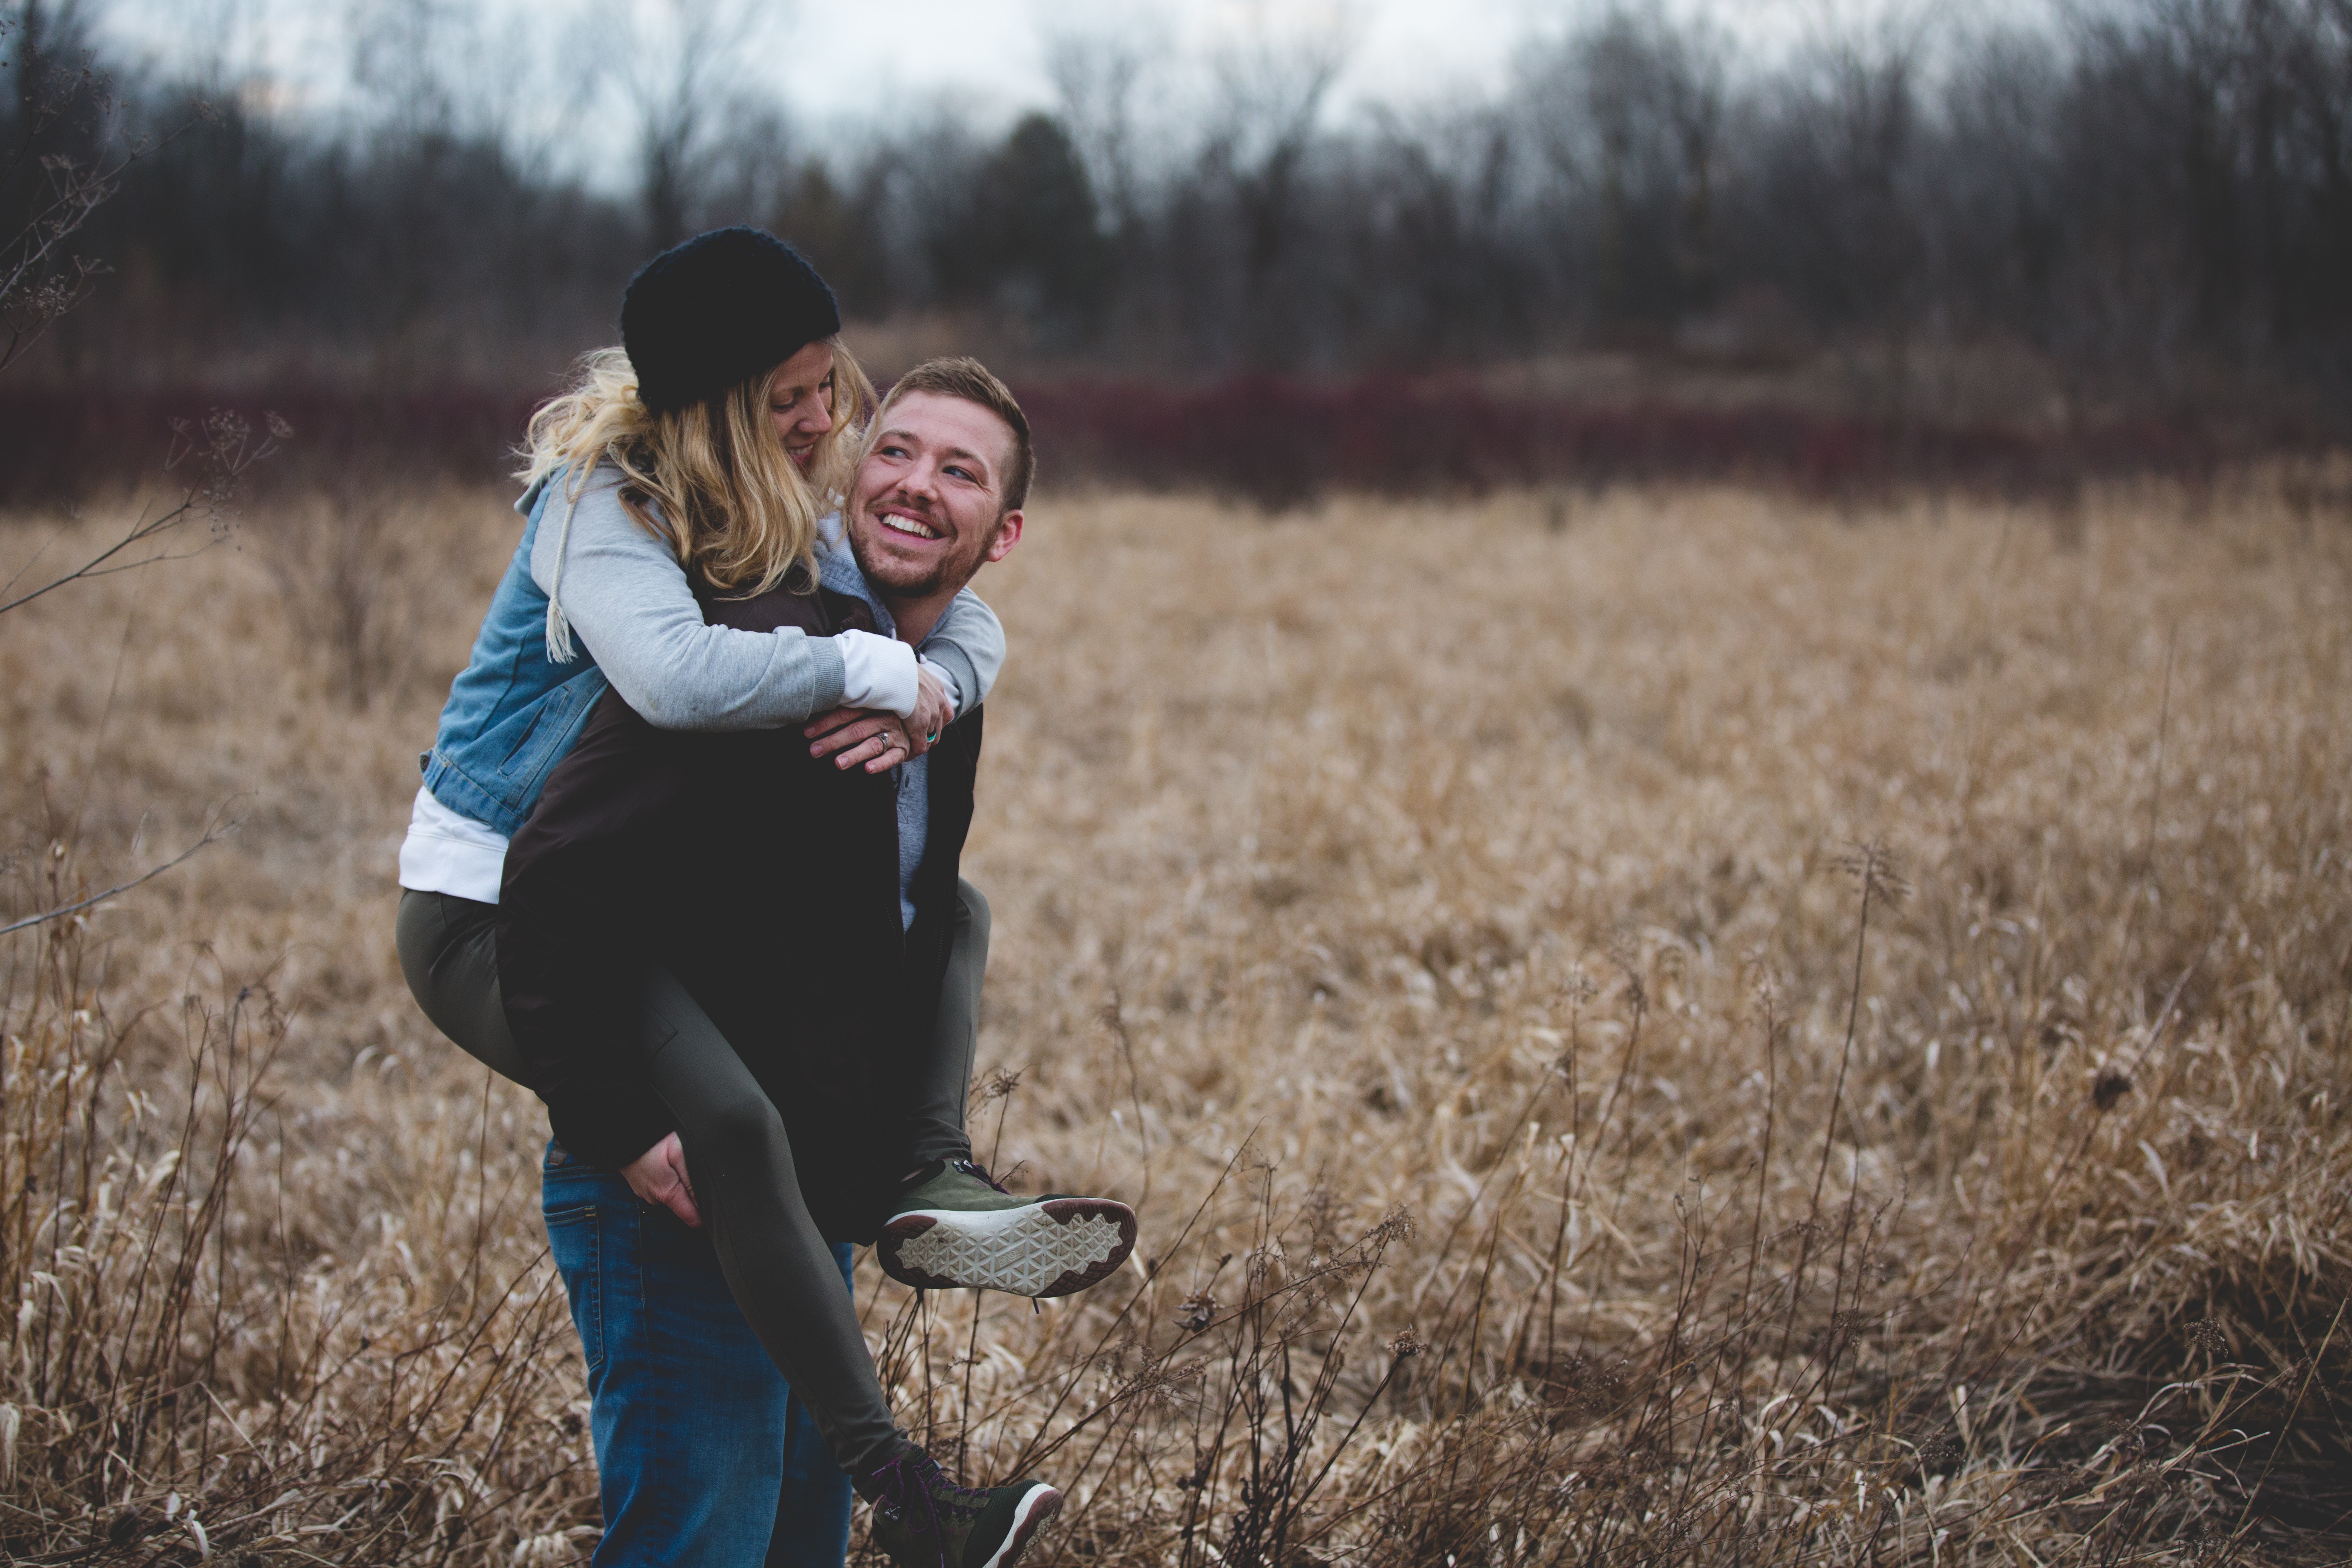
People in nature, photograph, people, grassland, natural landscape, grass, prairie, fun, photography, smile, happy, tree, grass family, winter, meadow, landscape, plant, love, laugh, portrait, child, portrait photography, gesture